History of Albania

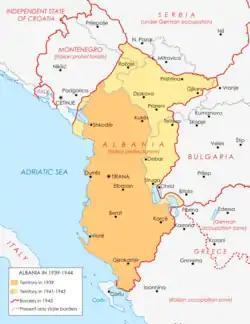
A map of Albania during WWII.

After his desertion, Skanderbeg re-converted to Christianity and declared war against the Ottoman Empire, which he led from 1443 to 1468. Skanderbeg summoned the Albanian princes to the Venetian-controlled town of Lezhë where they formed the League of Lezhë. Gibbon reports that the "Albanians, a martial race, were unanimous to live and die with their hereditary prince", and that "in the assembly of the states of Epirus, Skanderbeg was elected general of the Turkish war and each of the allies engaged to furnish his respective proportion of men and money". Under a red flag bearing Skanderbeg's heraldic emblem, an Albanian force held off Ottoman campaigns for twenty-five years and overcame a number of the major sieges: Siege of Krujë (1450), Second Siege of Krujë (1466–67), Third Siege of Krujë (1467) against forces led by the Ottoman sultans Murad II and Mehmed II. For 25 years Skanderbeg's army of around 10,000 men marched through Ottoman territory winning against consistently larger and better supplied Ottoman forces.